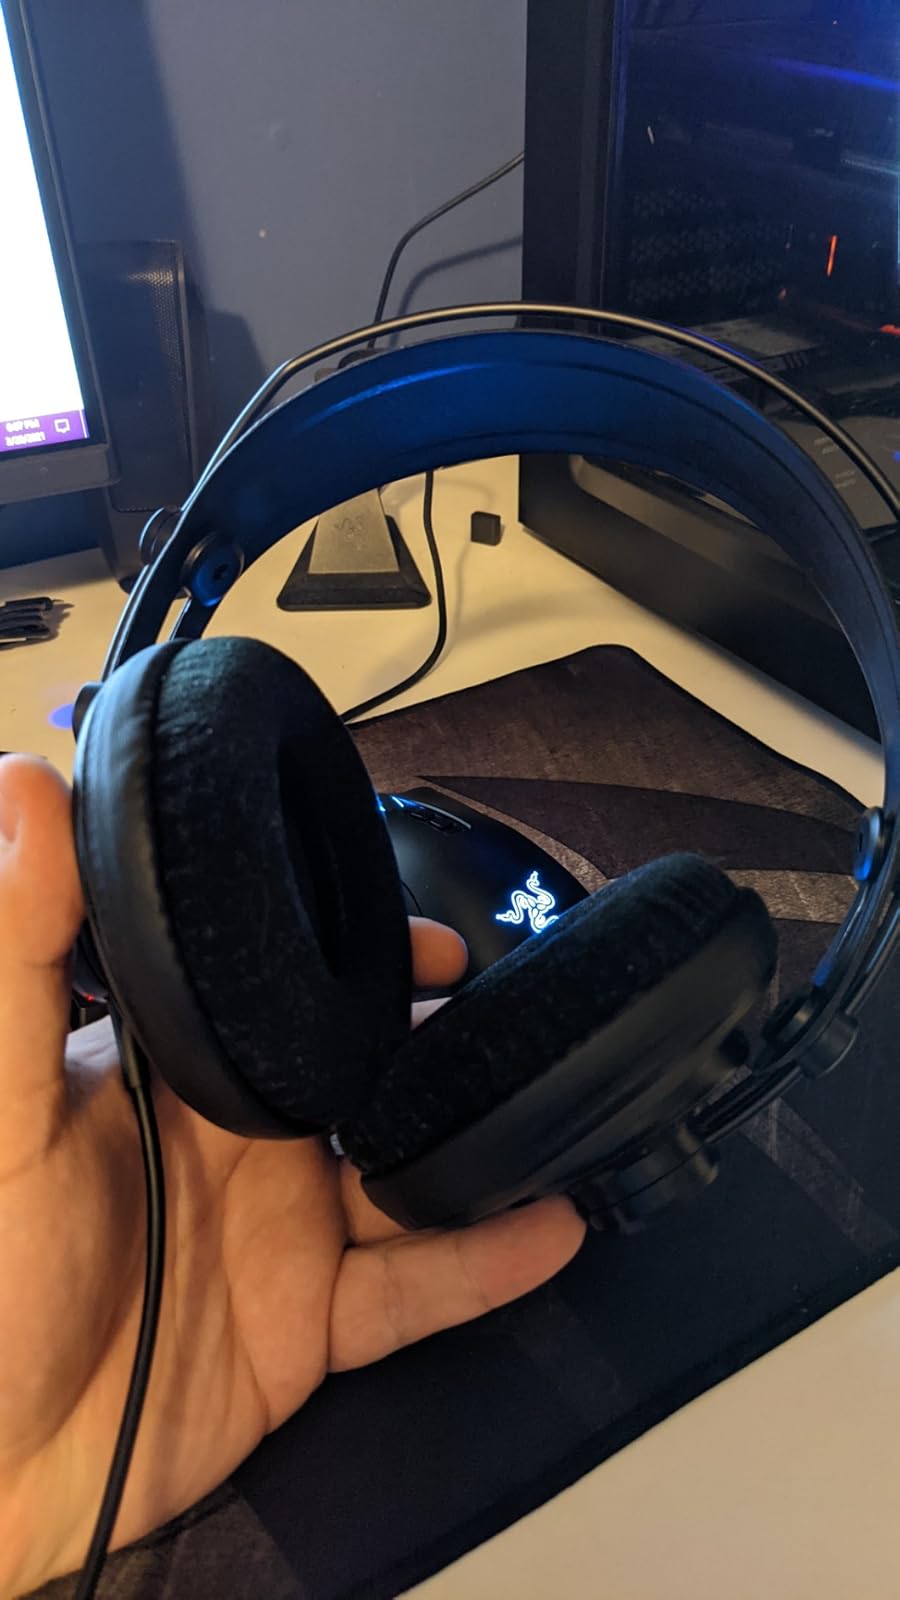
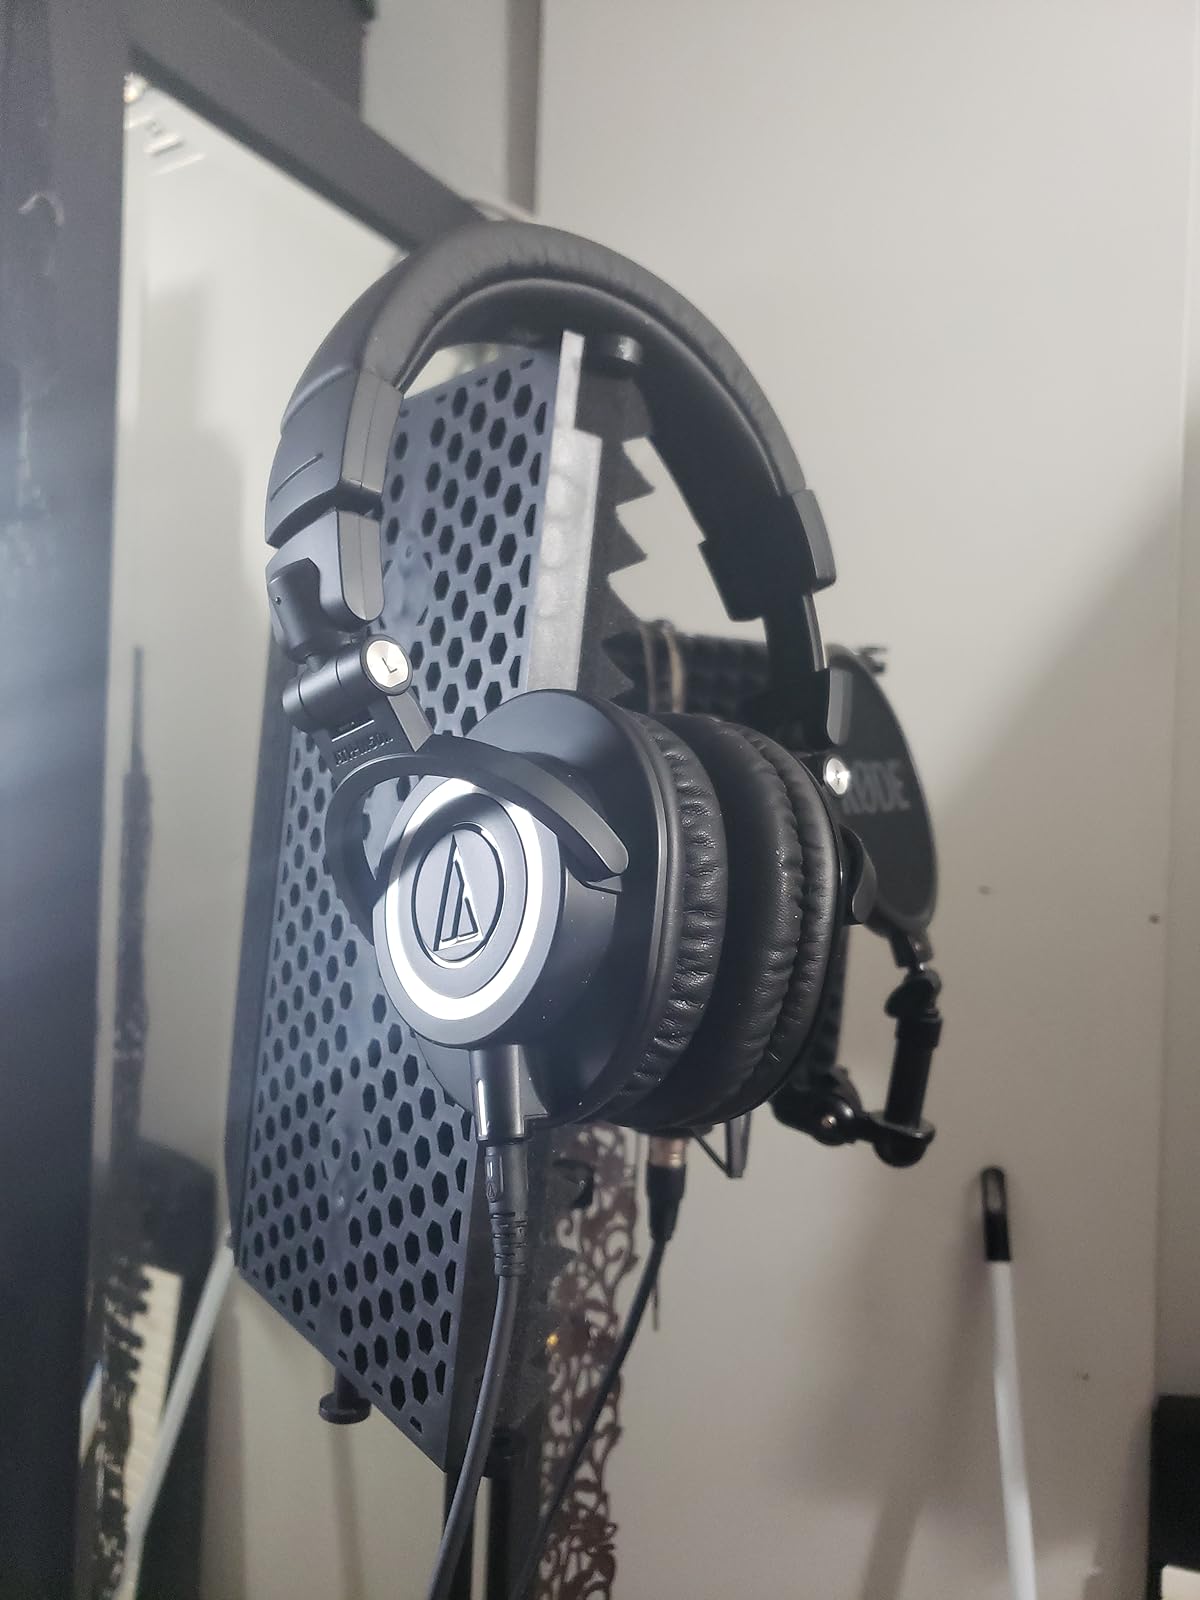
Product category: headphones
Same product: no